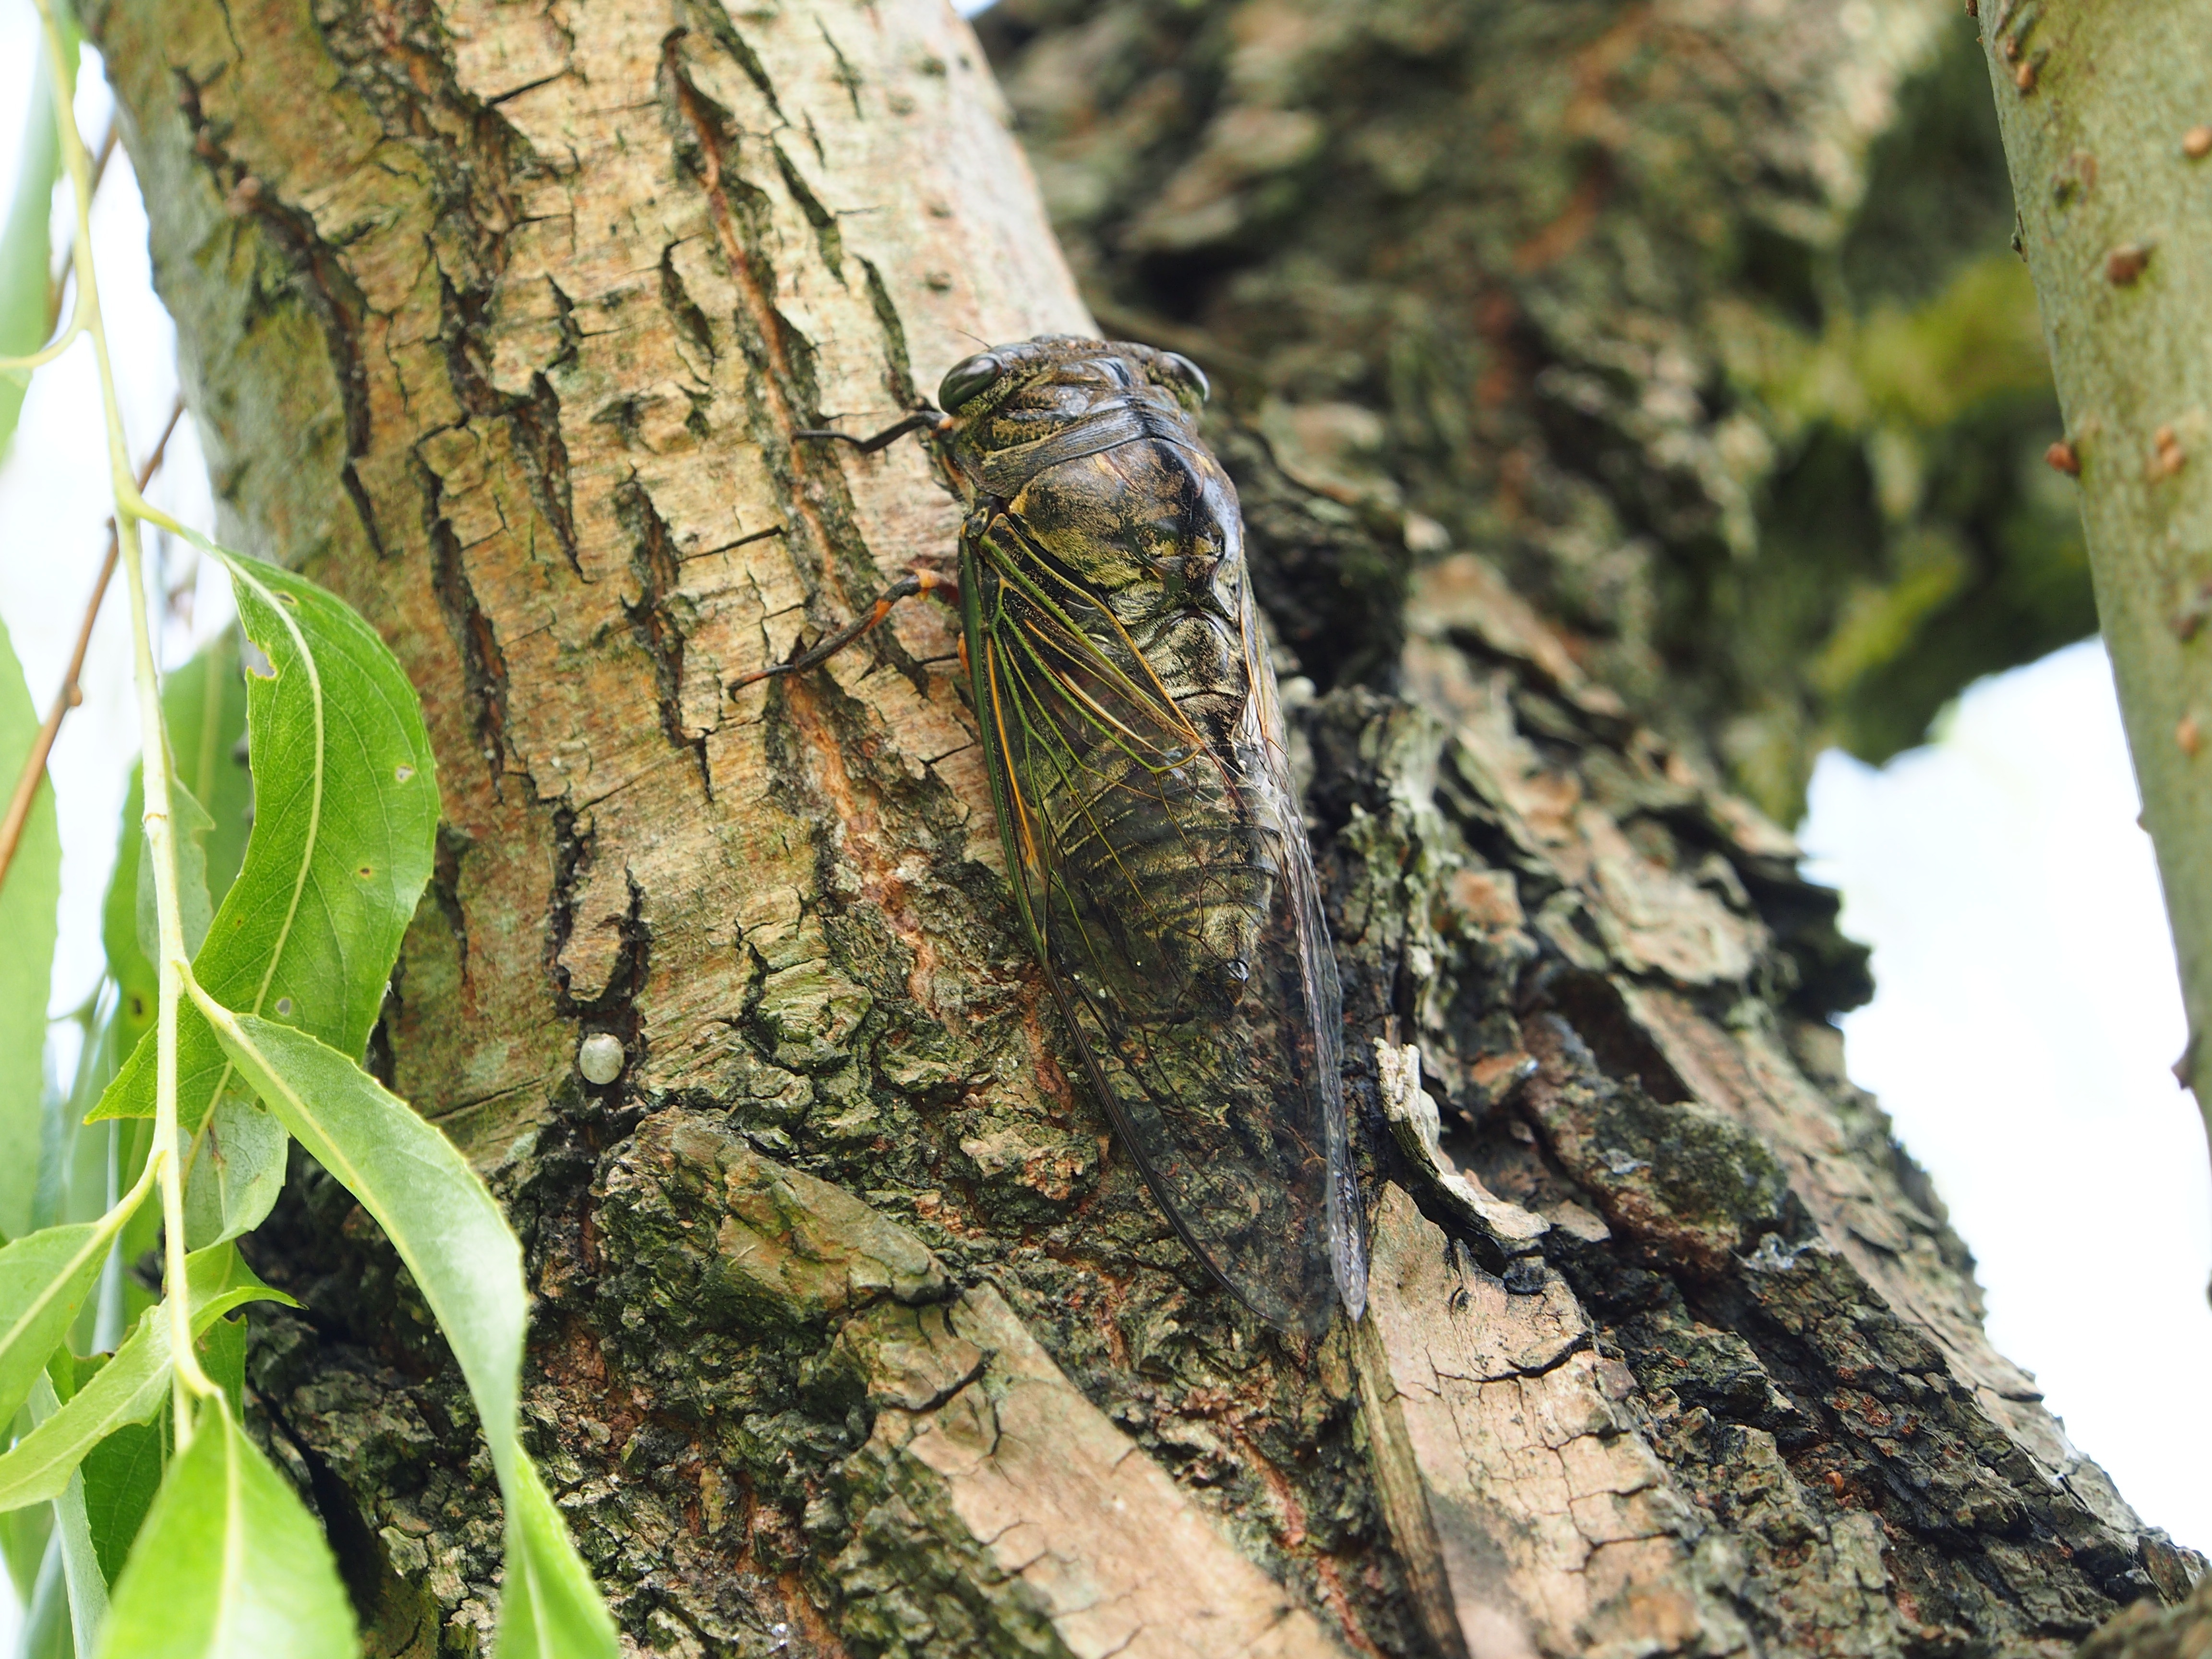
tree, branch, trunk, wildlife, insect, fauna, invertebrate, taipei, cicadas, daan park, woody plant, true bugs